Lockheed Martin X-33

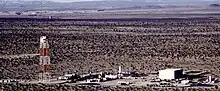
X-33 launch facility already completed at Edwards Air Force Base

The uncrewed craft would have been launched vertically from a specially designed facility constructed on Edwards Air Force Base, and landed horizontally (VTHL) on a runway at the end of its mission. Initial sub-orbital test flights were planned from Edwards AFB to Dugway Proving Grounds southwest of Salt Lake City, Utah.